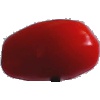
Label: Tomato 2